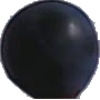
Label: blue_grape